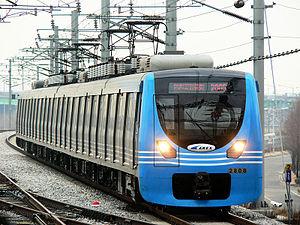
L'AREX ou Airport Railroad EXpress est une ligne de train de banlieue sud-coréenne gérée par la compagnie KORAIL. La ligne est reliée au métro de Séoul.